Hiyodorigoe Station

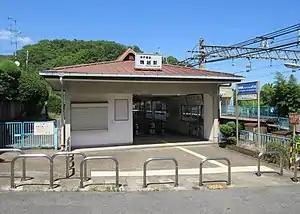
Station building

is a railway station in Hyogo-ku, Kobe, Hyōgo Prefecture, Japan.